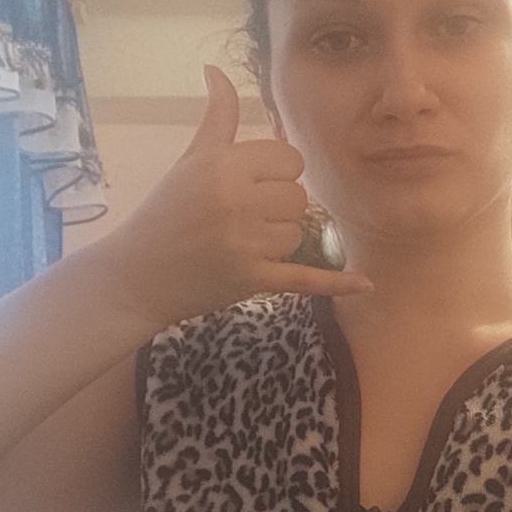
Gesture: call